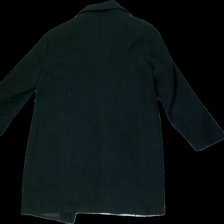
View: back
Type: Winter jacket
Category: Ladies
Brand: Kappahl
Colors: Black
Material: Unknown
Cut: Regular
Size: M
Price range: 100-150
Recommended usage: Reuse
Description: Black coat